Viola lanceolata

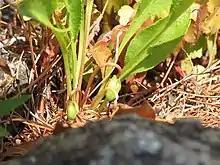
Cleistogamous flowers

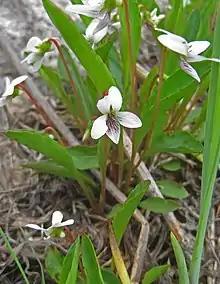
plant form

The overall plant is tall and has narrow, lance-shaped leaves. These leaves are sometimes wider in the summer than in the spring and have generally smooth surfaces. Its stem is smooth and slender. Its flower contain 5 white petals located at the top of the stalk. The bottom three petals typically have purple veins. This plant spreads with root-like structures that grow over the surface of the ground (stolons). Its growth habit is a forb/herb.